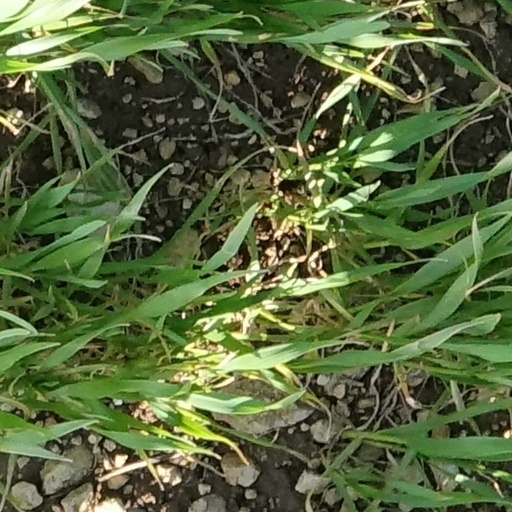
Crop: wheat